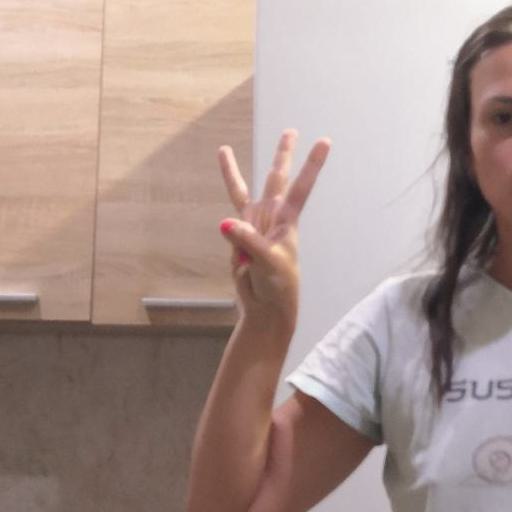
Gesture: three